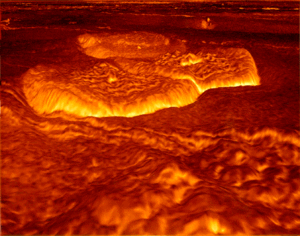
La surface de Vénus est dominée par un intense volcanisme et produit plus de volcans que les autres planètes du système solaire. Elle a une surface composée à 90 % de basalte, et environ 80 % de la planète est constitué d'une mosaïque de roches volcaniques et de plaines de lave, indiquant que le volcanisme a joué un rôle majeur dans l'élaboration de sa surface.